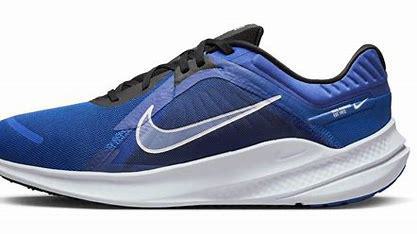
Brand: Nike
Model: Quest 5